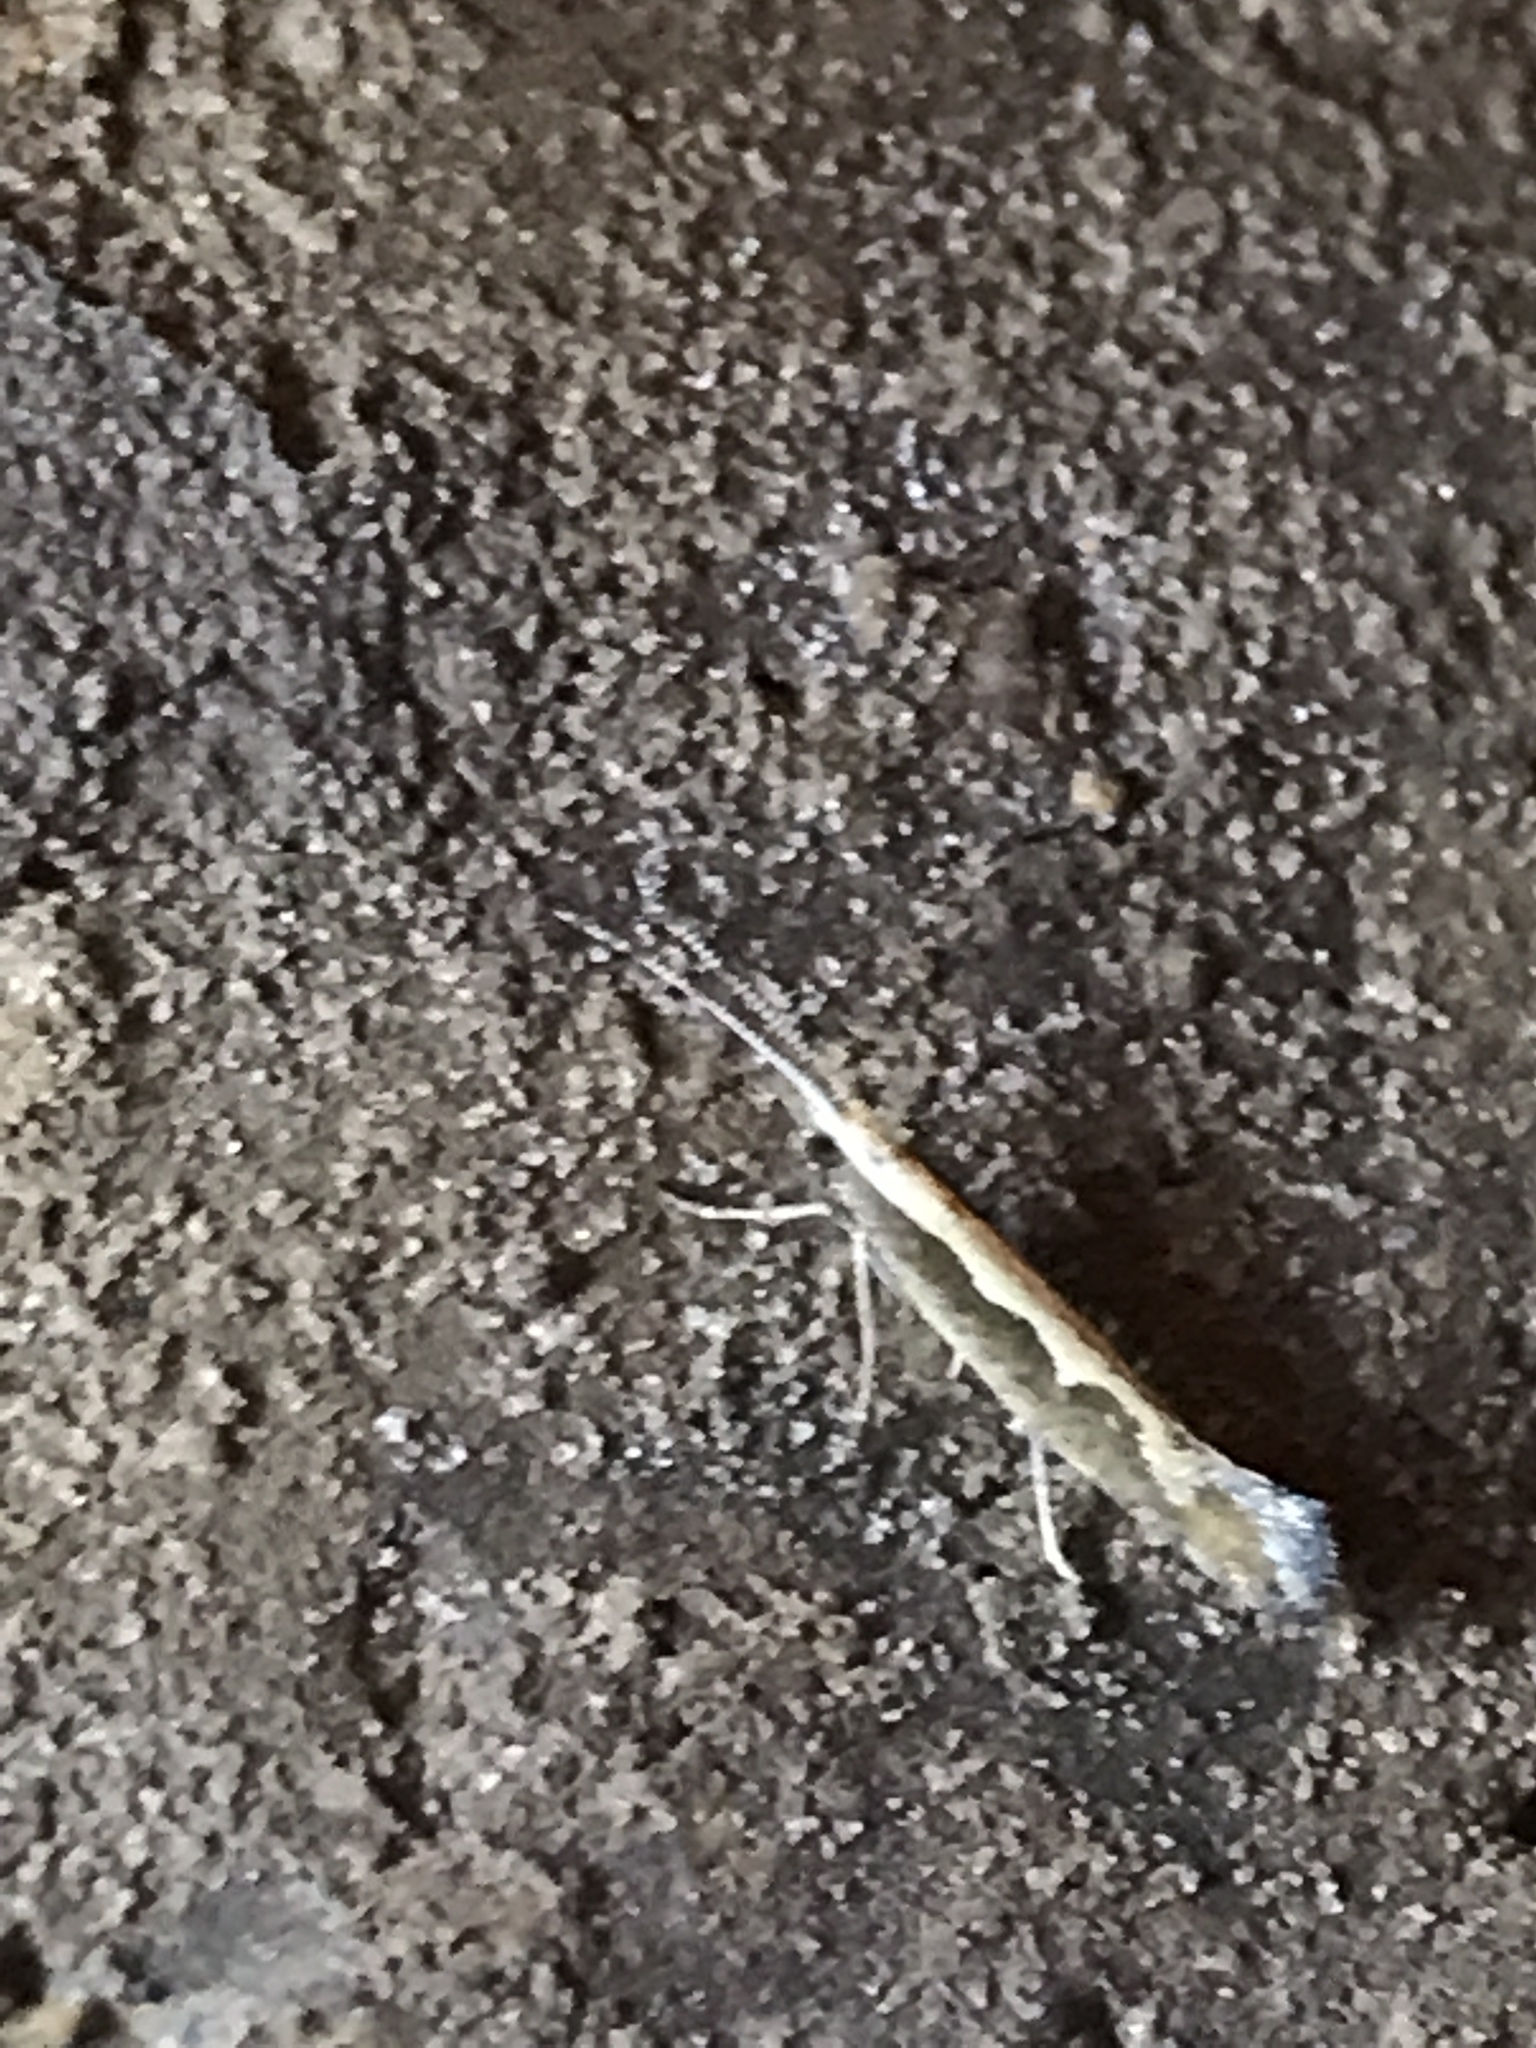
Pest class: diamondback_moth